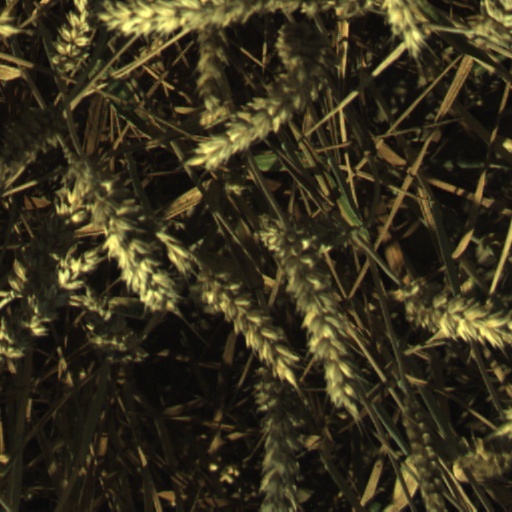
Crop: wheat